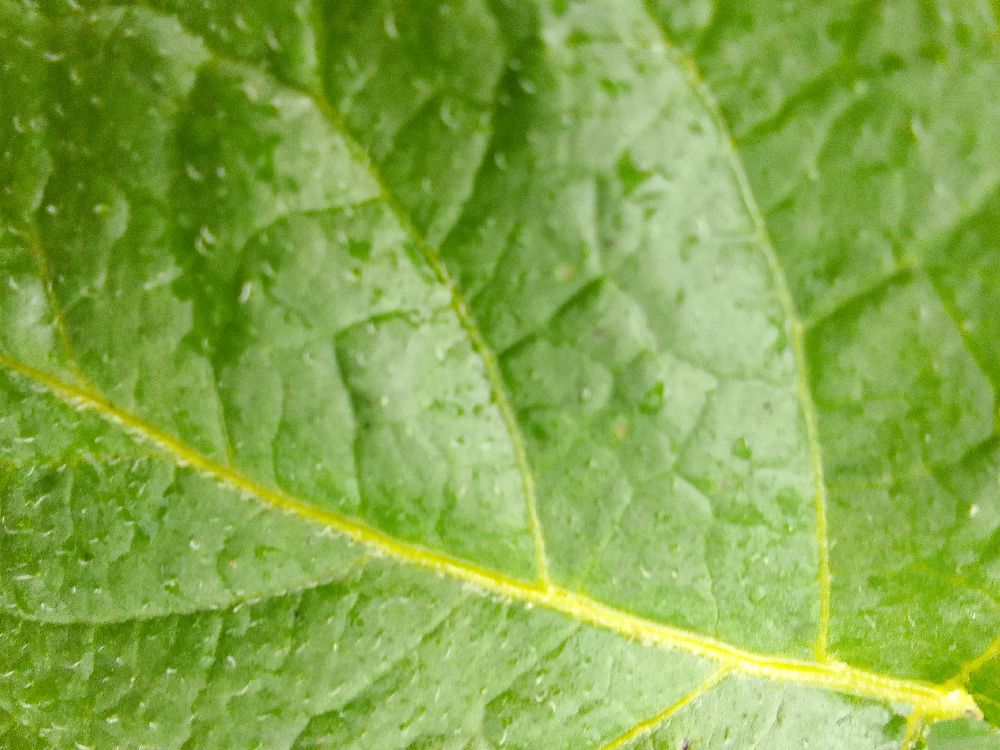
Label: Healthy